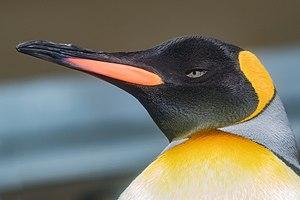
Le Manchot royal est une espèce d'oiseaux de la famille des Spheniscidae. C'est la deuxième plus grande espèce de manchots après le Manchot empereur, avec lequel il forme le genre Aptenodytes.